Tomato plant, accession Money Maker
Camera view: tilt-top (135 deg); turntable rotation: 150 degrees
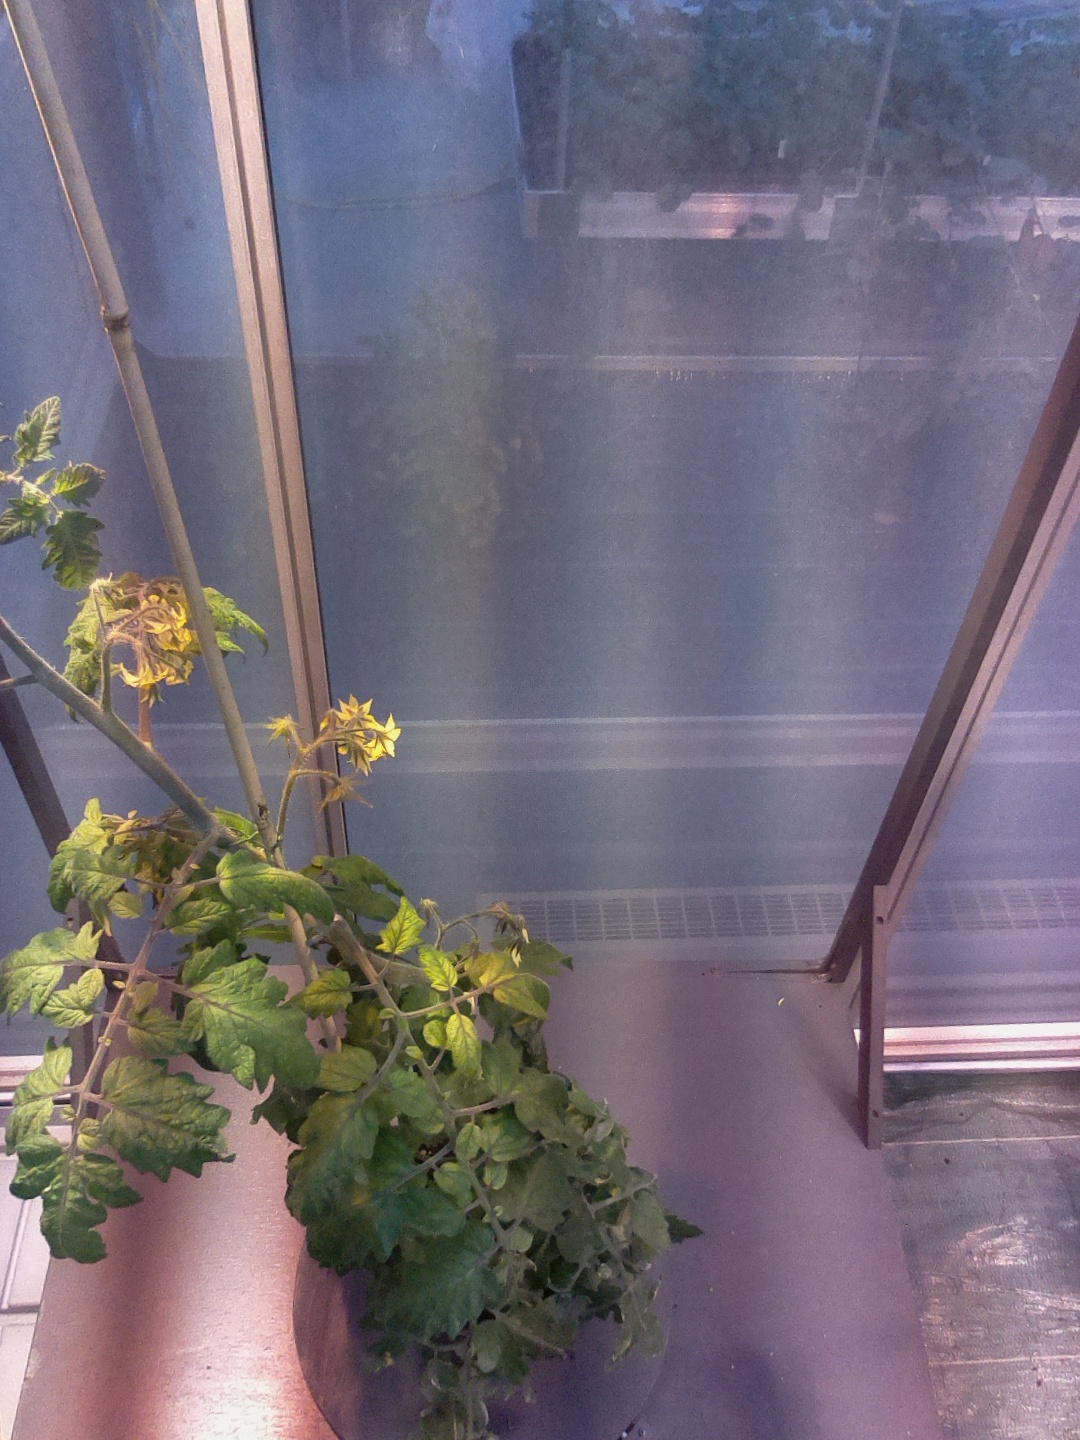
BBCH growth stage 70: Fruits at the main stem or branches visibles